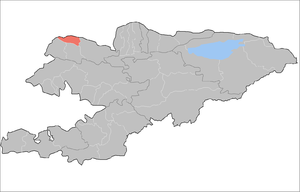
Le district de Manas est un raion de la province de Talas dans le nord-ouest du Kirghizistan. Son chef-lieu est le village de Pokrovka. Sa superficie est de 1 198 km2, et 32 913 personne y résidaient en 2009.